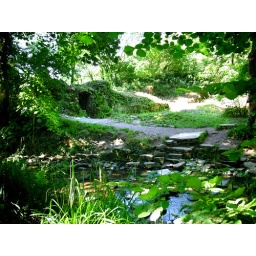
The ruin of an old water mill hidden away in the trees close to Corfe Castle.